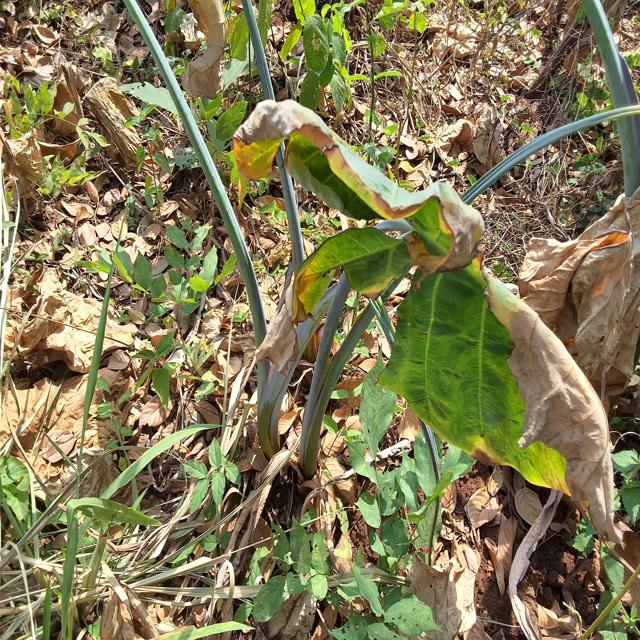
Label: Mid_Blight